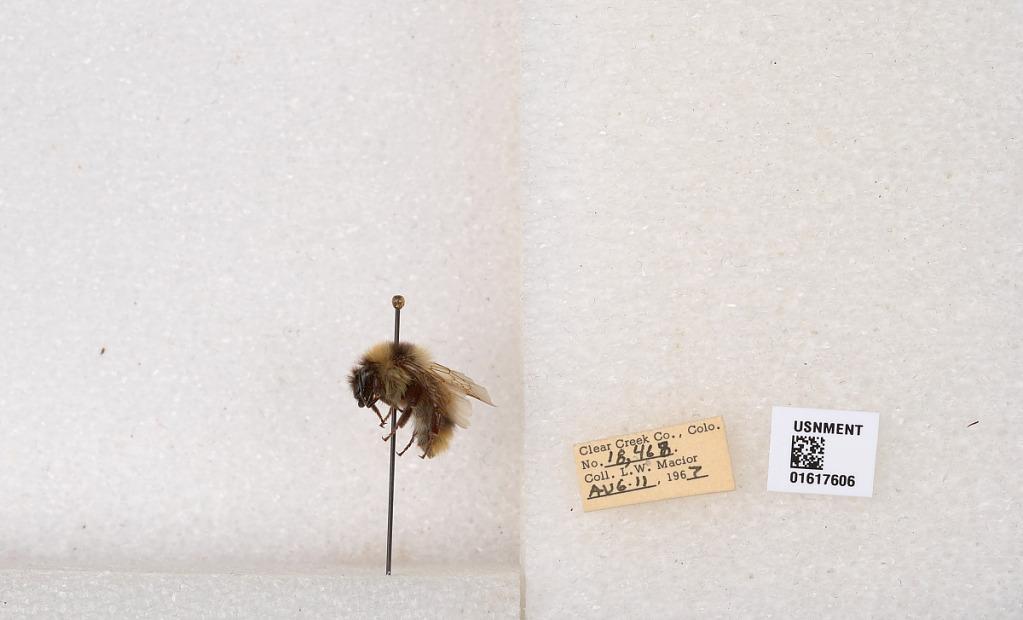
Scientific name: Bombus kirbyellus
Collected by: L. Macior
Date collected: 1967-8-11
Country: United States
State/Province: Colorado
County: Clear Creek
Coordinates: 39.6891, -105.644